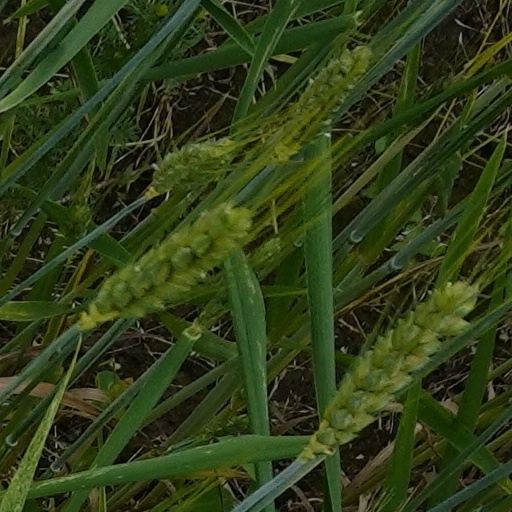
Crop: wheat